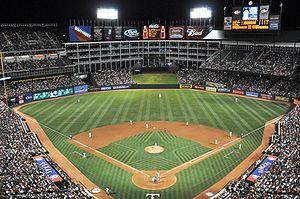
Le Globe Life Park in Arlington est un stade de baseball situé à Arlington dans la banlieue de Dallas au Texas.
Ce qui suit est une liste des stades de la ligue majeure de baseball, leur emplacement, leur première année d’utilisation et les équipes qui y évoluent.